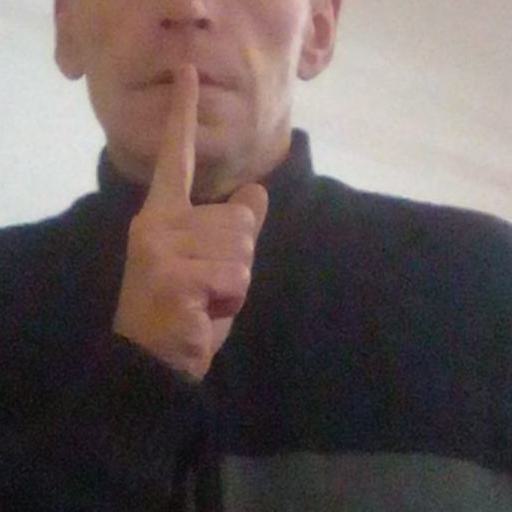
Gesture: mute